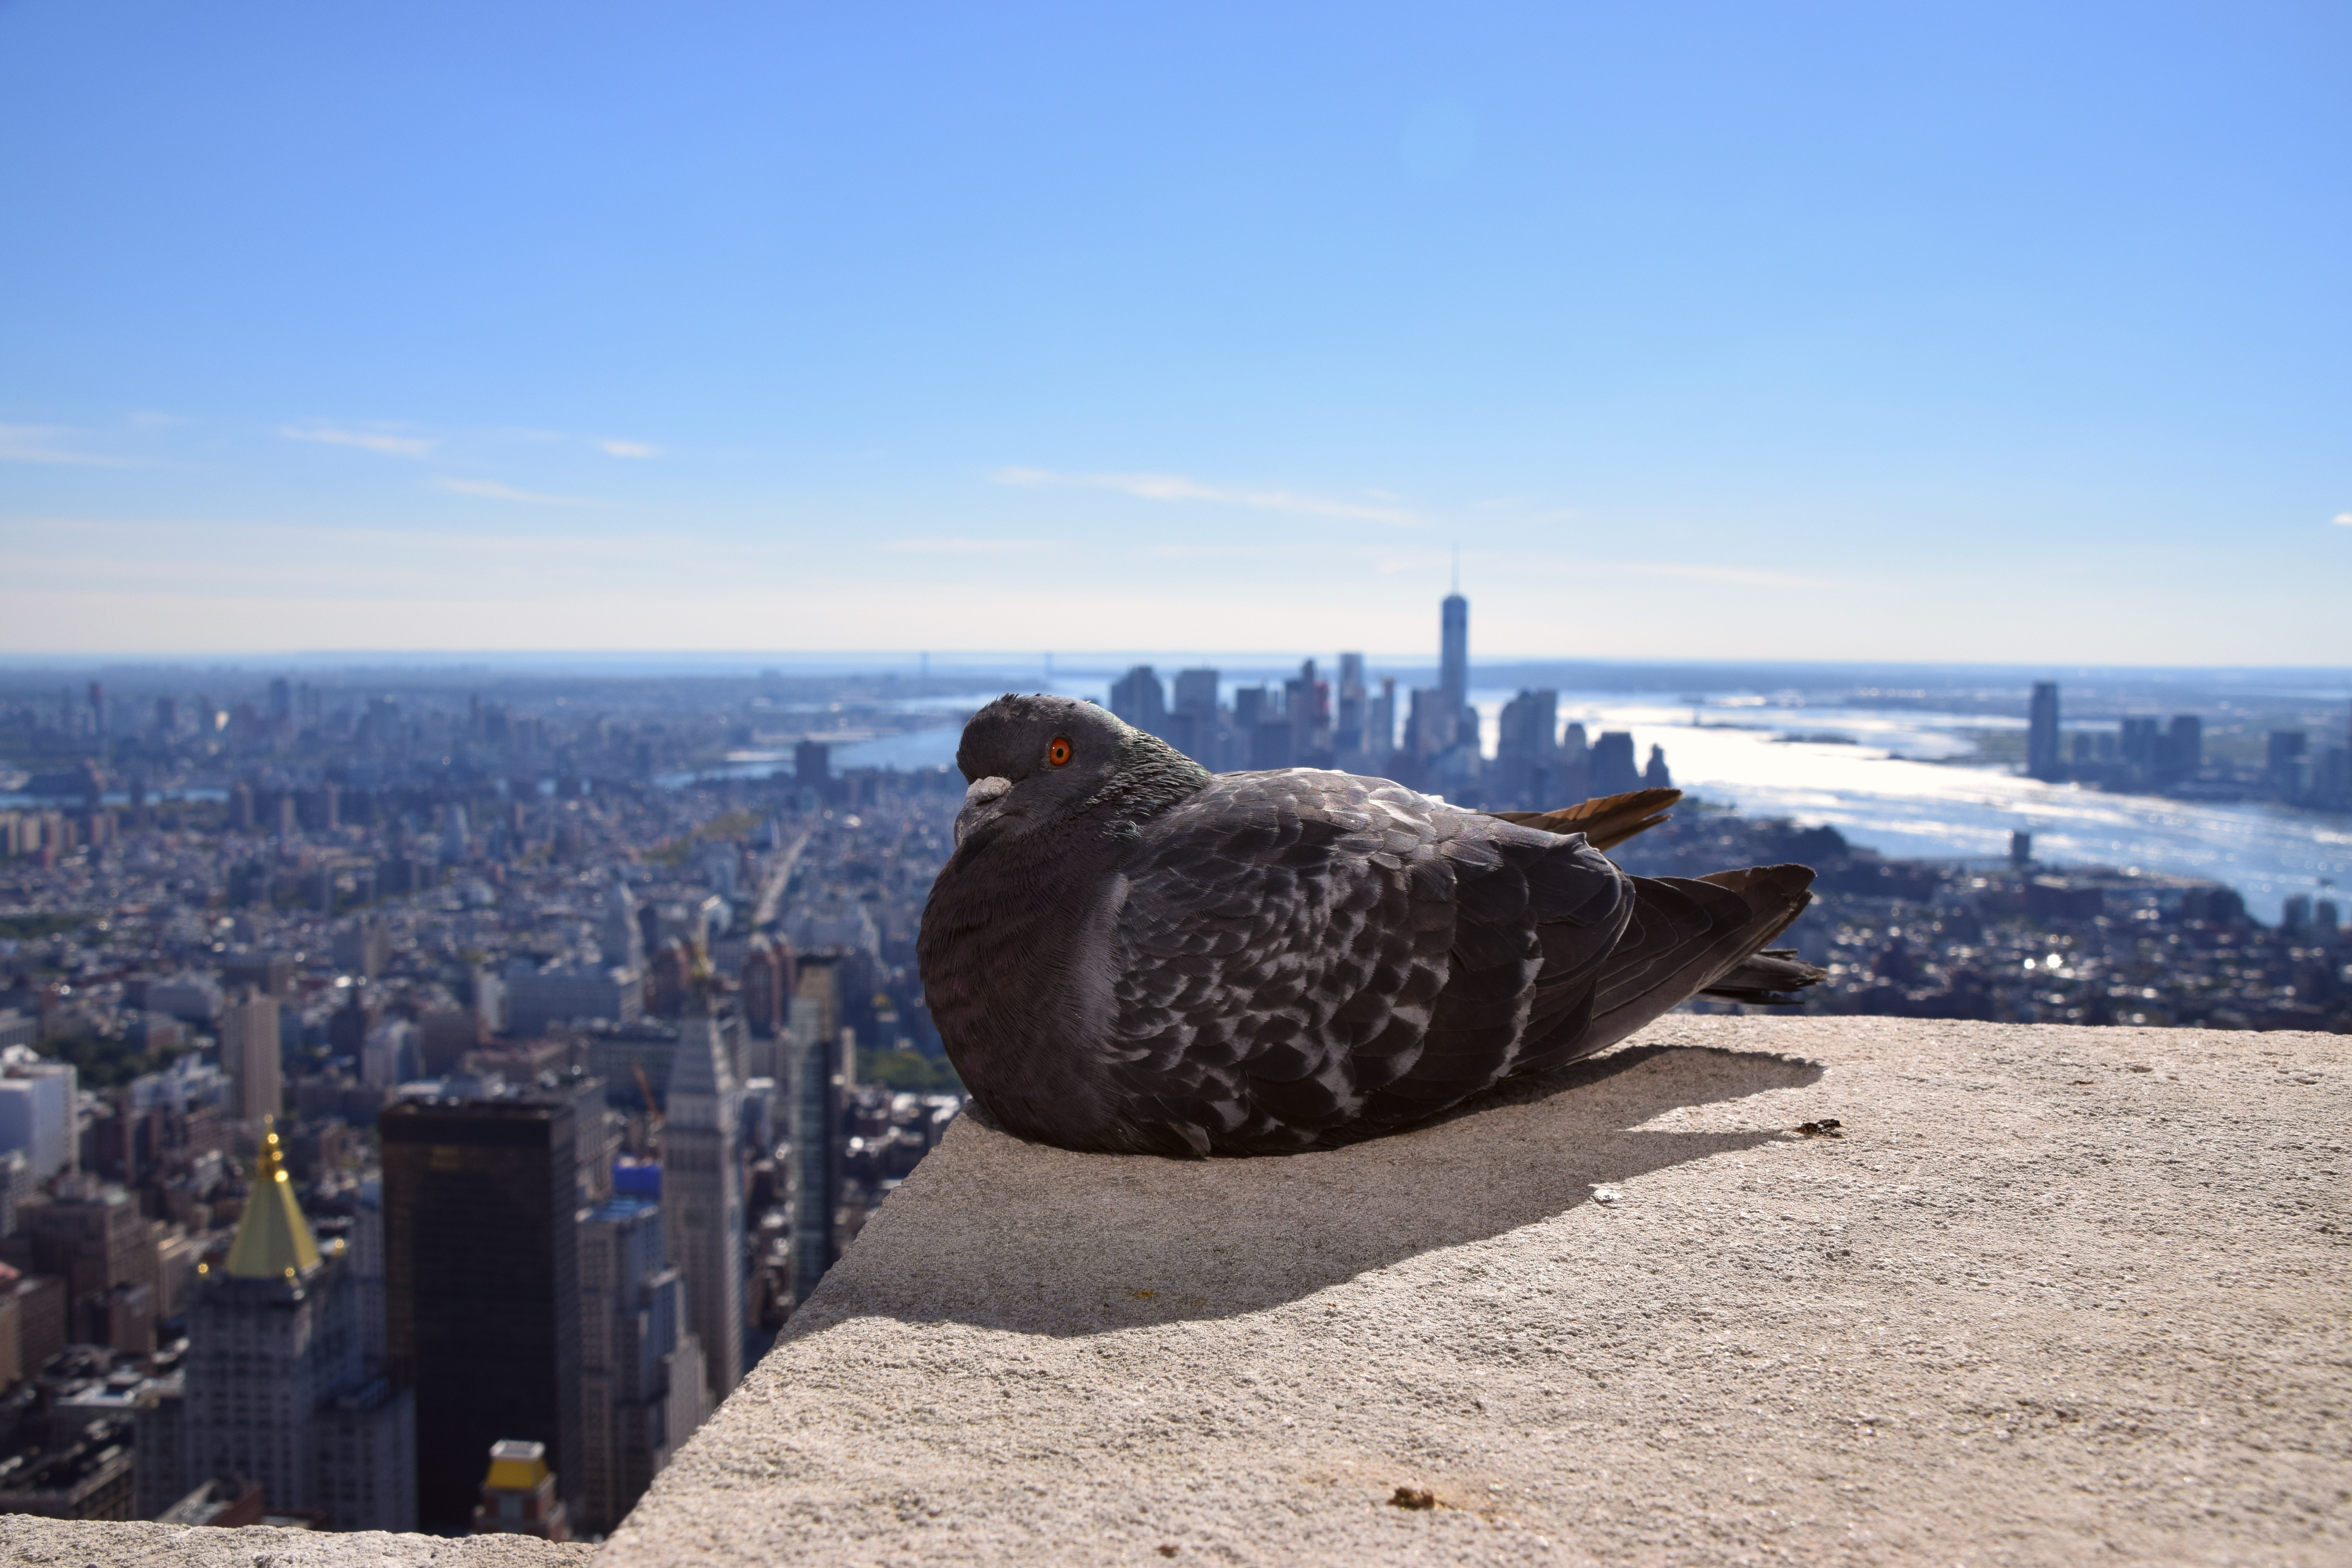
sea, coast, sand, sculpture, seals, marine mammal